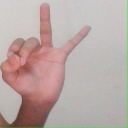
अक्षर: ण